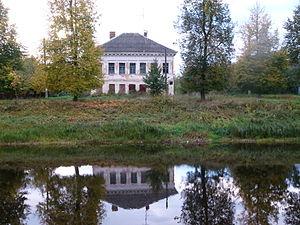
Grouchenka ou Agraphena Alexandrovna Svetlova est un personnage féminin important du roman de Fiodor Dostoïevski : «Les Frères Karamazov». Elle est le sujet du désir du père Fiodor Karamazov et du fils aîné Dmitri Karamazov.